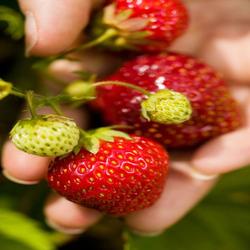
Label: Strawberry